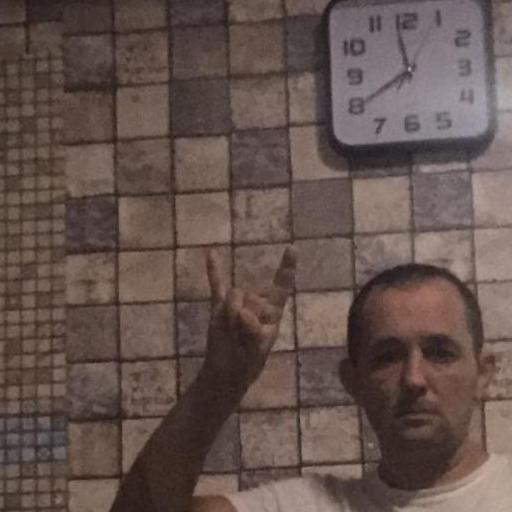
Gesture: rock